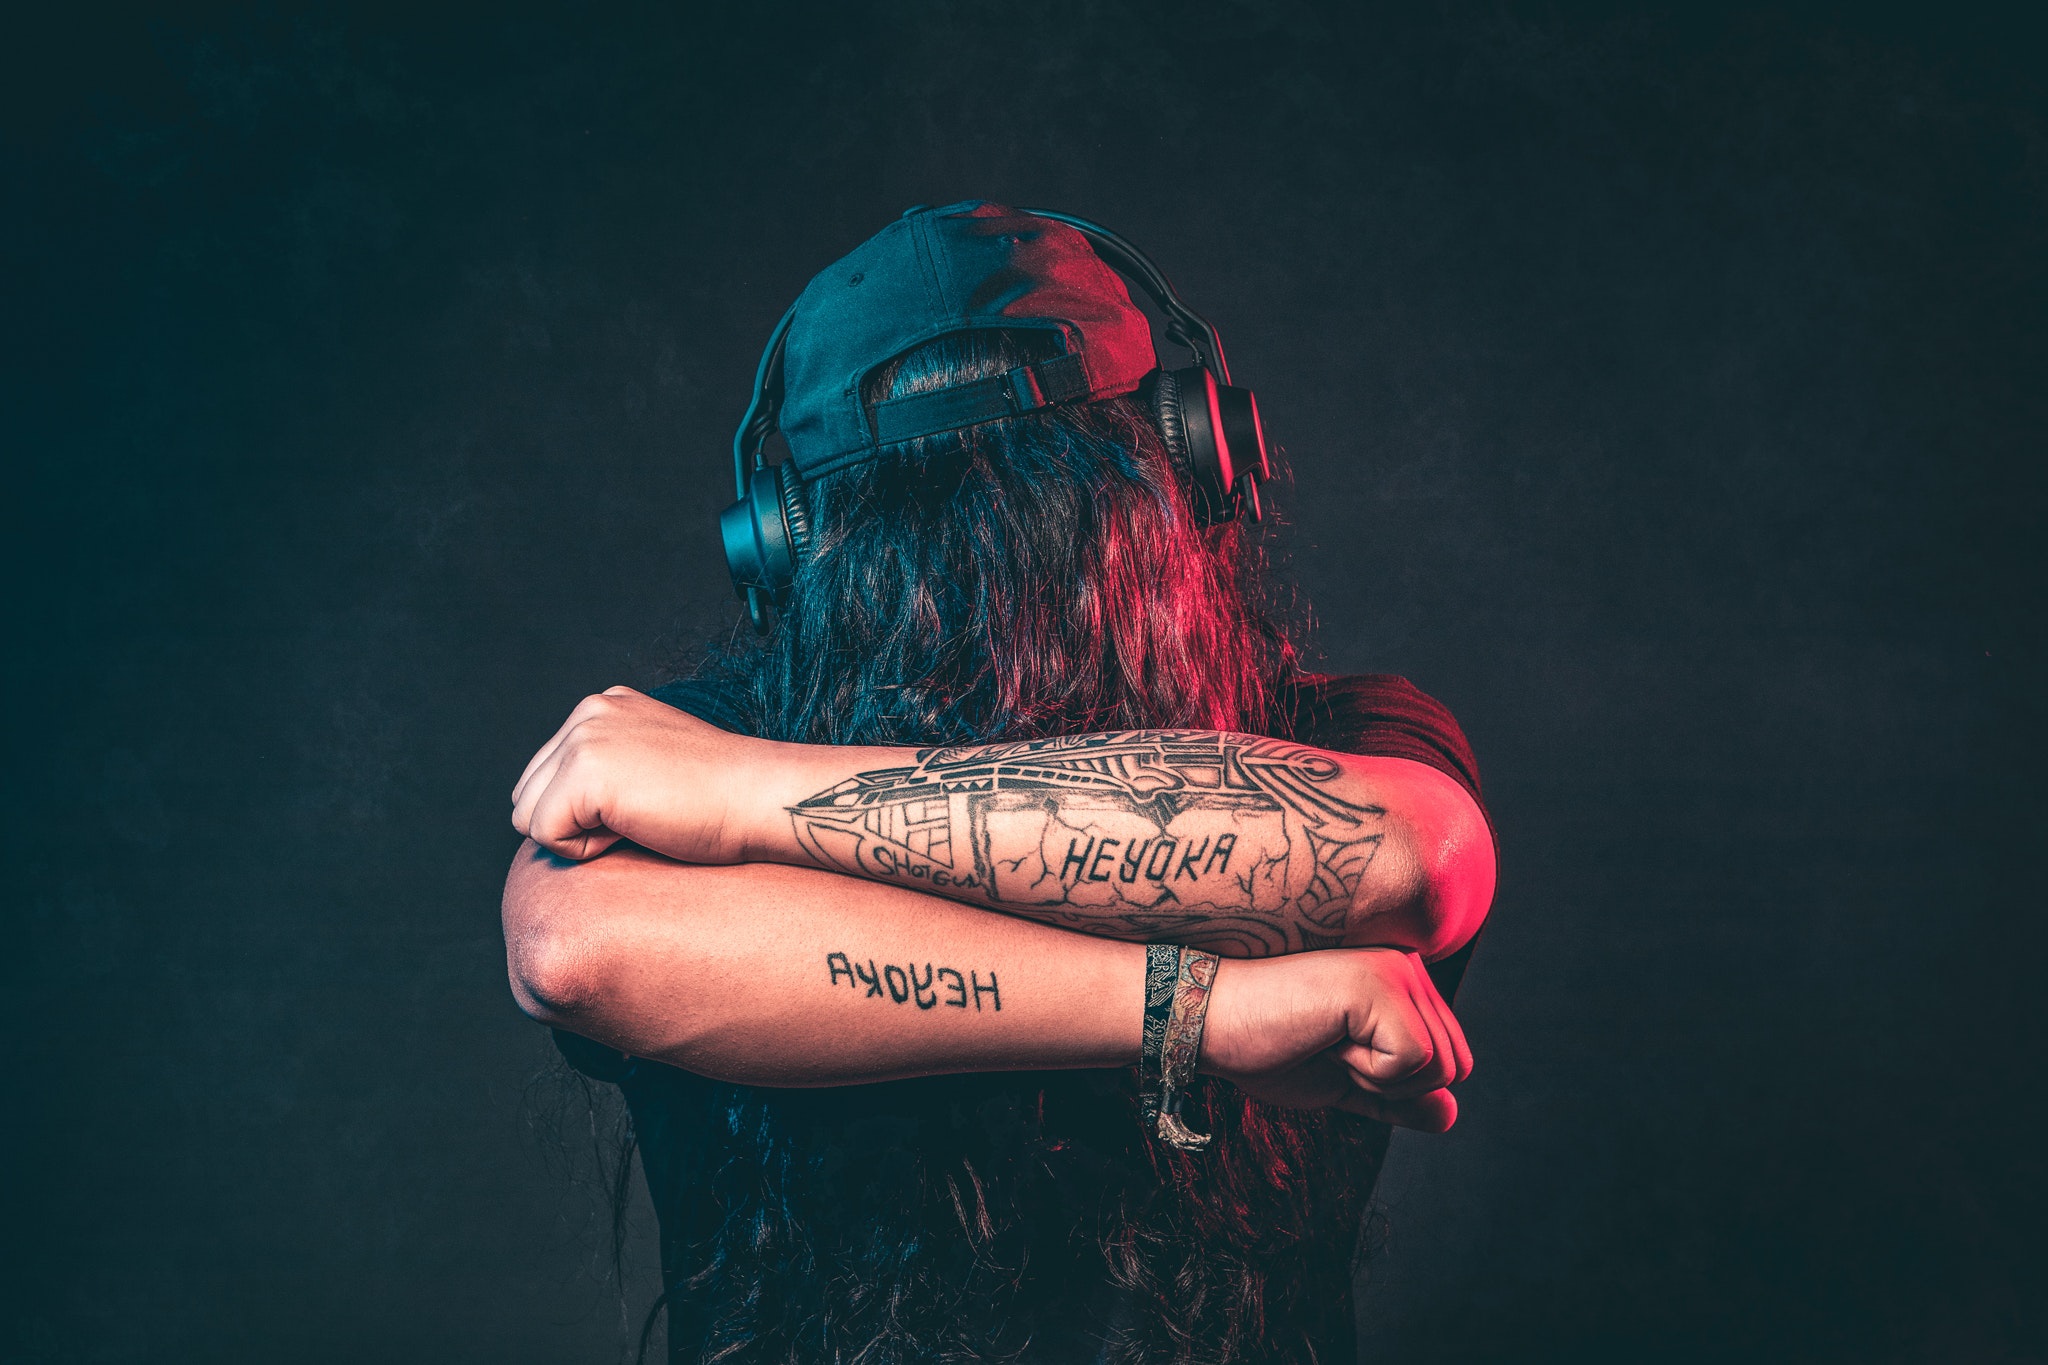
hair, blue, red, arm, skin, tattoo, hand, joint, flesh, human body, cool, finger, photography, elbow, back, performance